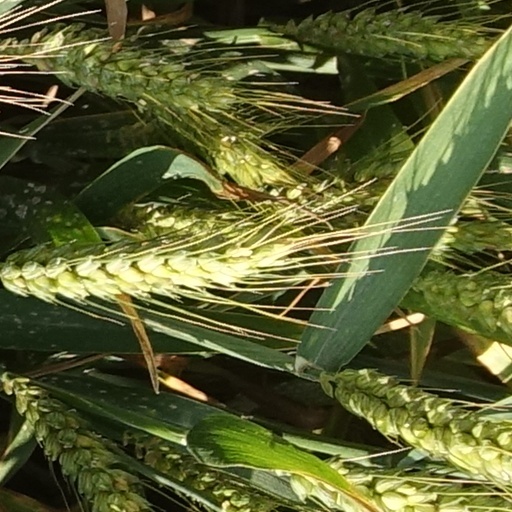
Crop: wheat